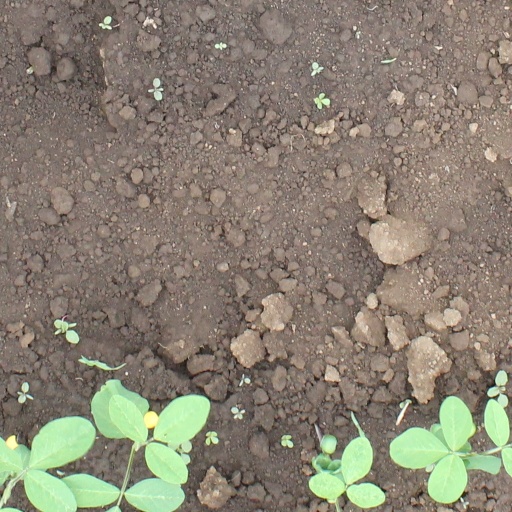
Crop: soybean